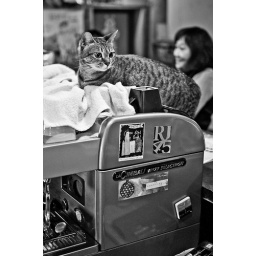
This cat is always sleeping on the coffee machine in my hip local indy coffee shop.